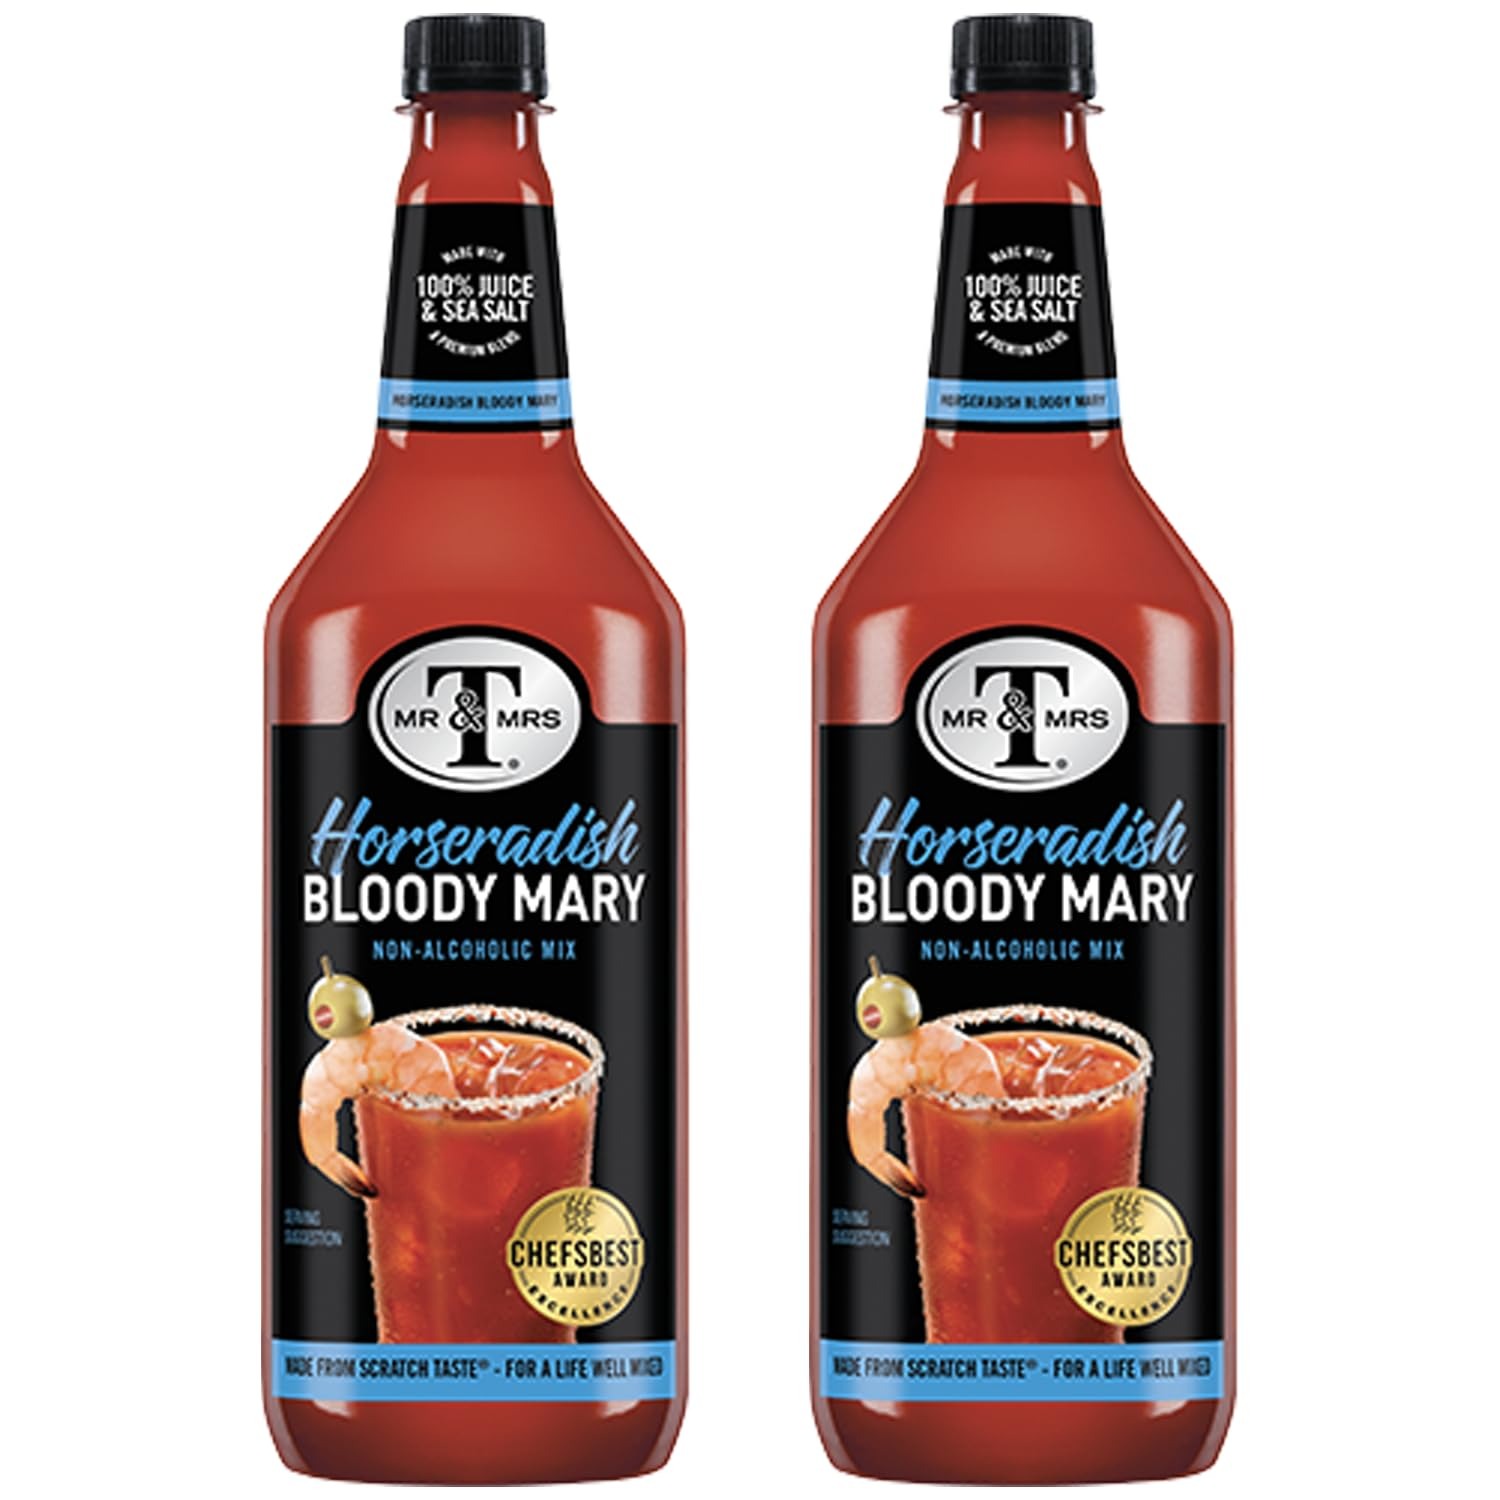
Item Name: Mr & Mrs T Horseradish Bloody Mary Mix, 1L Bottle, – Premium Cocktail Mixer for Bloody Marys, Ready to Use
Bullet Point 1: Horseradish Bloody Mary Mix: Mr & Mrs T’s Horseradish Bloody Mary Mix blends the taste of ripe tomatoes with horseradish, coarse black pepper and perfected with 100% juice.
Bullet Point 2: Passion for Craftsmanship: Mr & Mrs T’s approach to mixing is both a science and an art, with a focus on creating perfectly balanced flavors that deliver a subtle, nuanced taste in every sip.
Bullet Point 3: Premium Ingredients: They are committed to using only the highest-quality, carefully sourced ingredients, ensuring that every mixer stands out in flavor and freshness.
Bullet Point 4: Perfect Work-Play Balance: Their philosophy is about finding the ideal harmony between work and play, which is reflected in the balanced, vibrant taste of each mixer they create.
Bullet Point 5: Trusted Since 1960: For over 60 years, Mr & Mrs T has been a staple in American homes, offering trusted, reliable mixers that enhance any cocktail experience.
Value: 68.0
Unit: Fl Oz

Price: 18.98